Columbus Country Club Mound

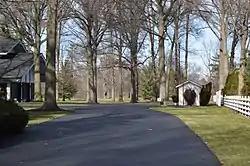

The Columbus Country Club Mound is a Native American burial mound at the Columbus Country Club in Columbus, Ohio. The mound was created around 2,000 years ago by the Pre-Columbian Native American Adena culture. The site was added to the National Register of Historic Places in 1974.